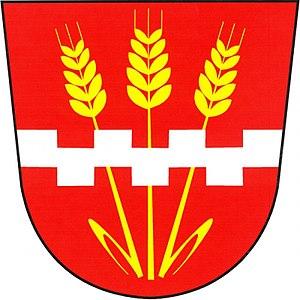
Měrovice nad Hanou est une commune du district de Přerov, dans la région d'Olomouc, en Tchéquie. Sa population s'élevait à 701 habitants en 2018.